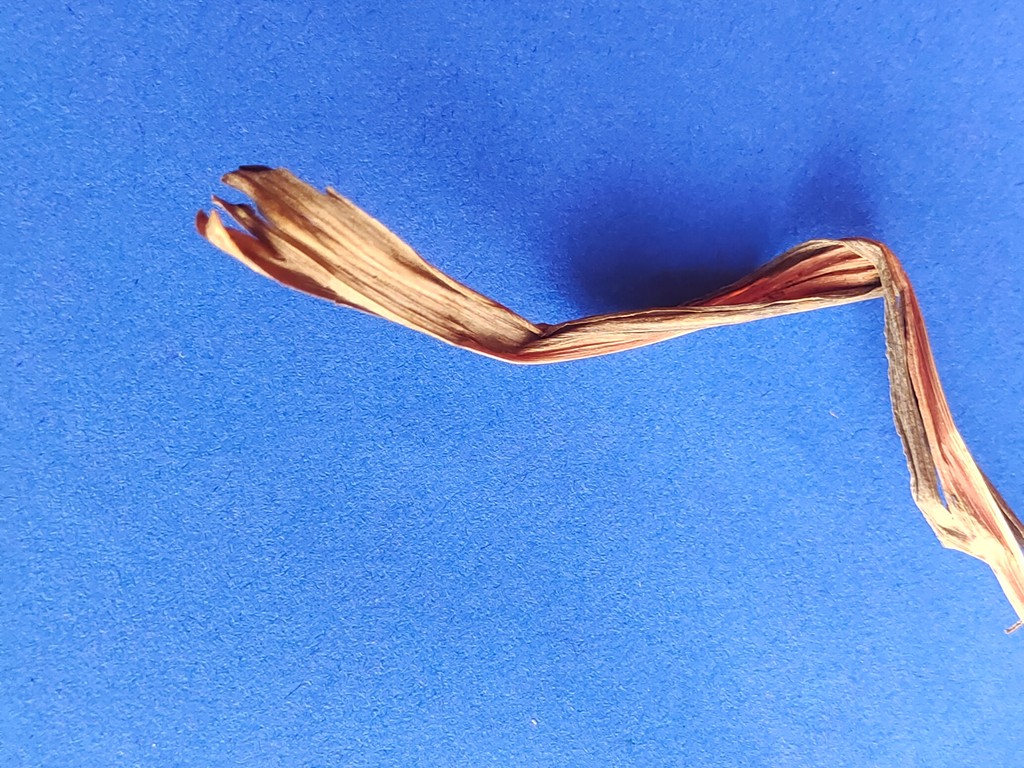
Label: Dried